St. Edward's University

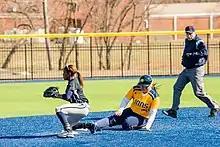
The Hilltoppers softball team in action against the Texas A&M–Commerce Lions in 2015

St. Edward’s University’s athletic teams, known as the Hilltoppers, compete in NCAA Division II and are members of the Lone Star Conference, which they joined in 2019 after previously competing in the Heartland Conference.